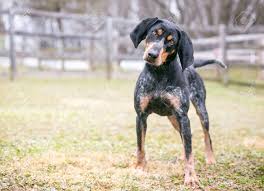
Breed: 217-n000050-bluetick